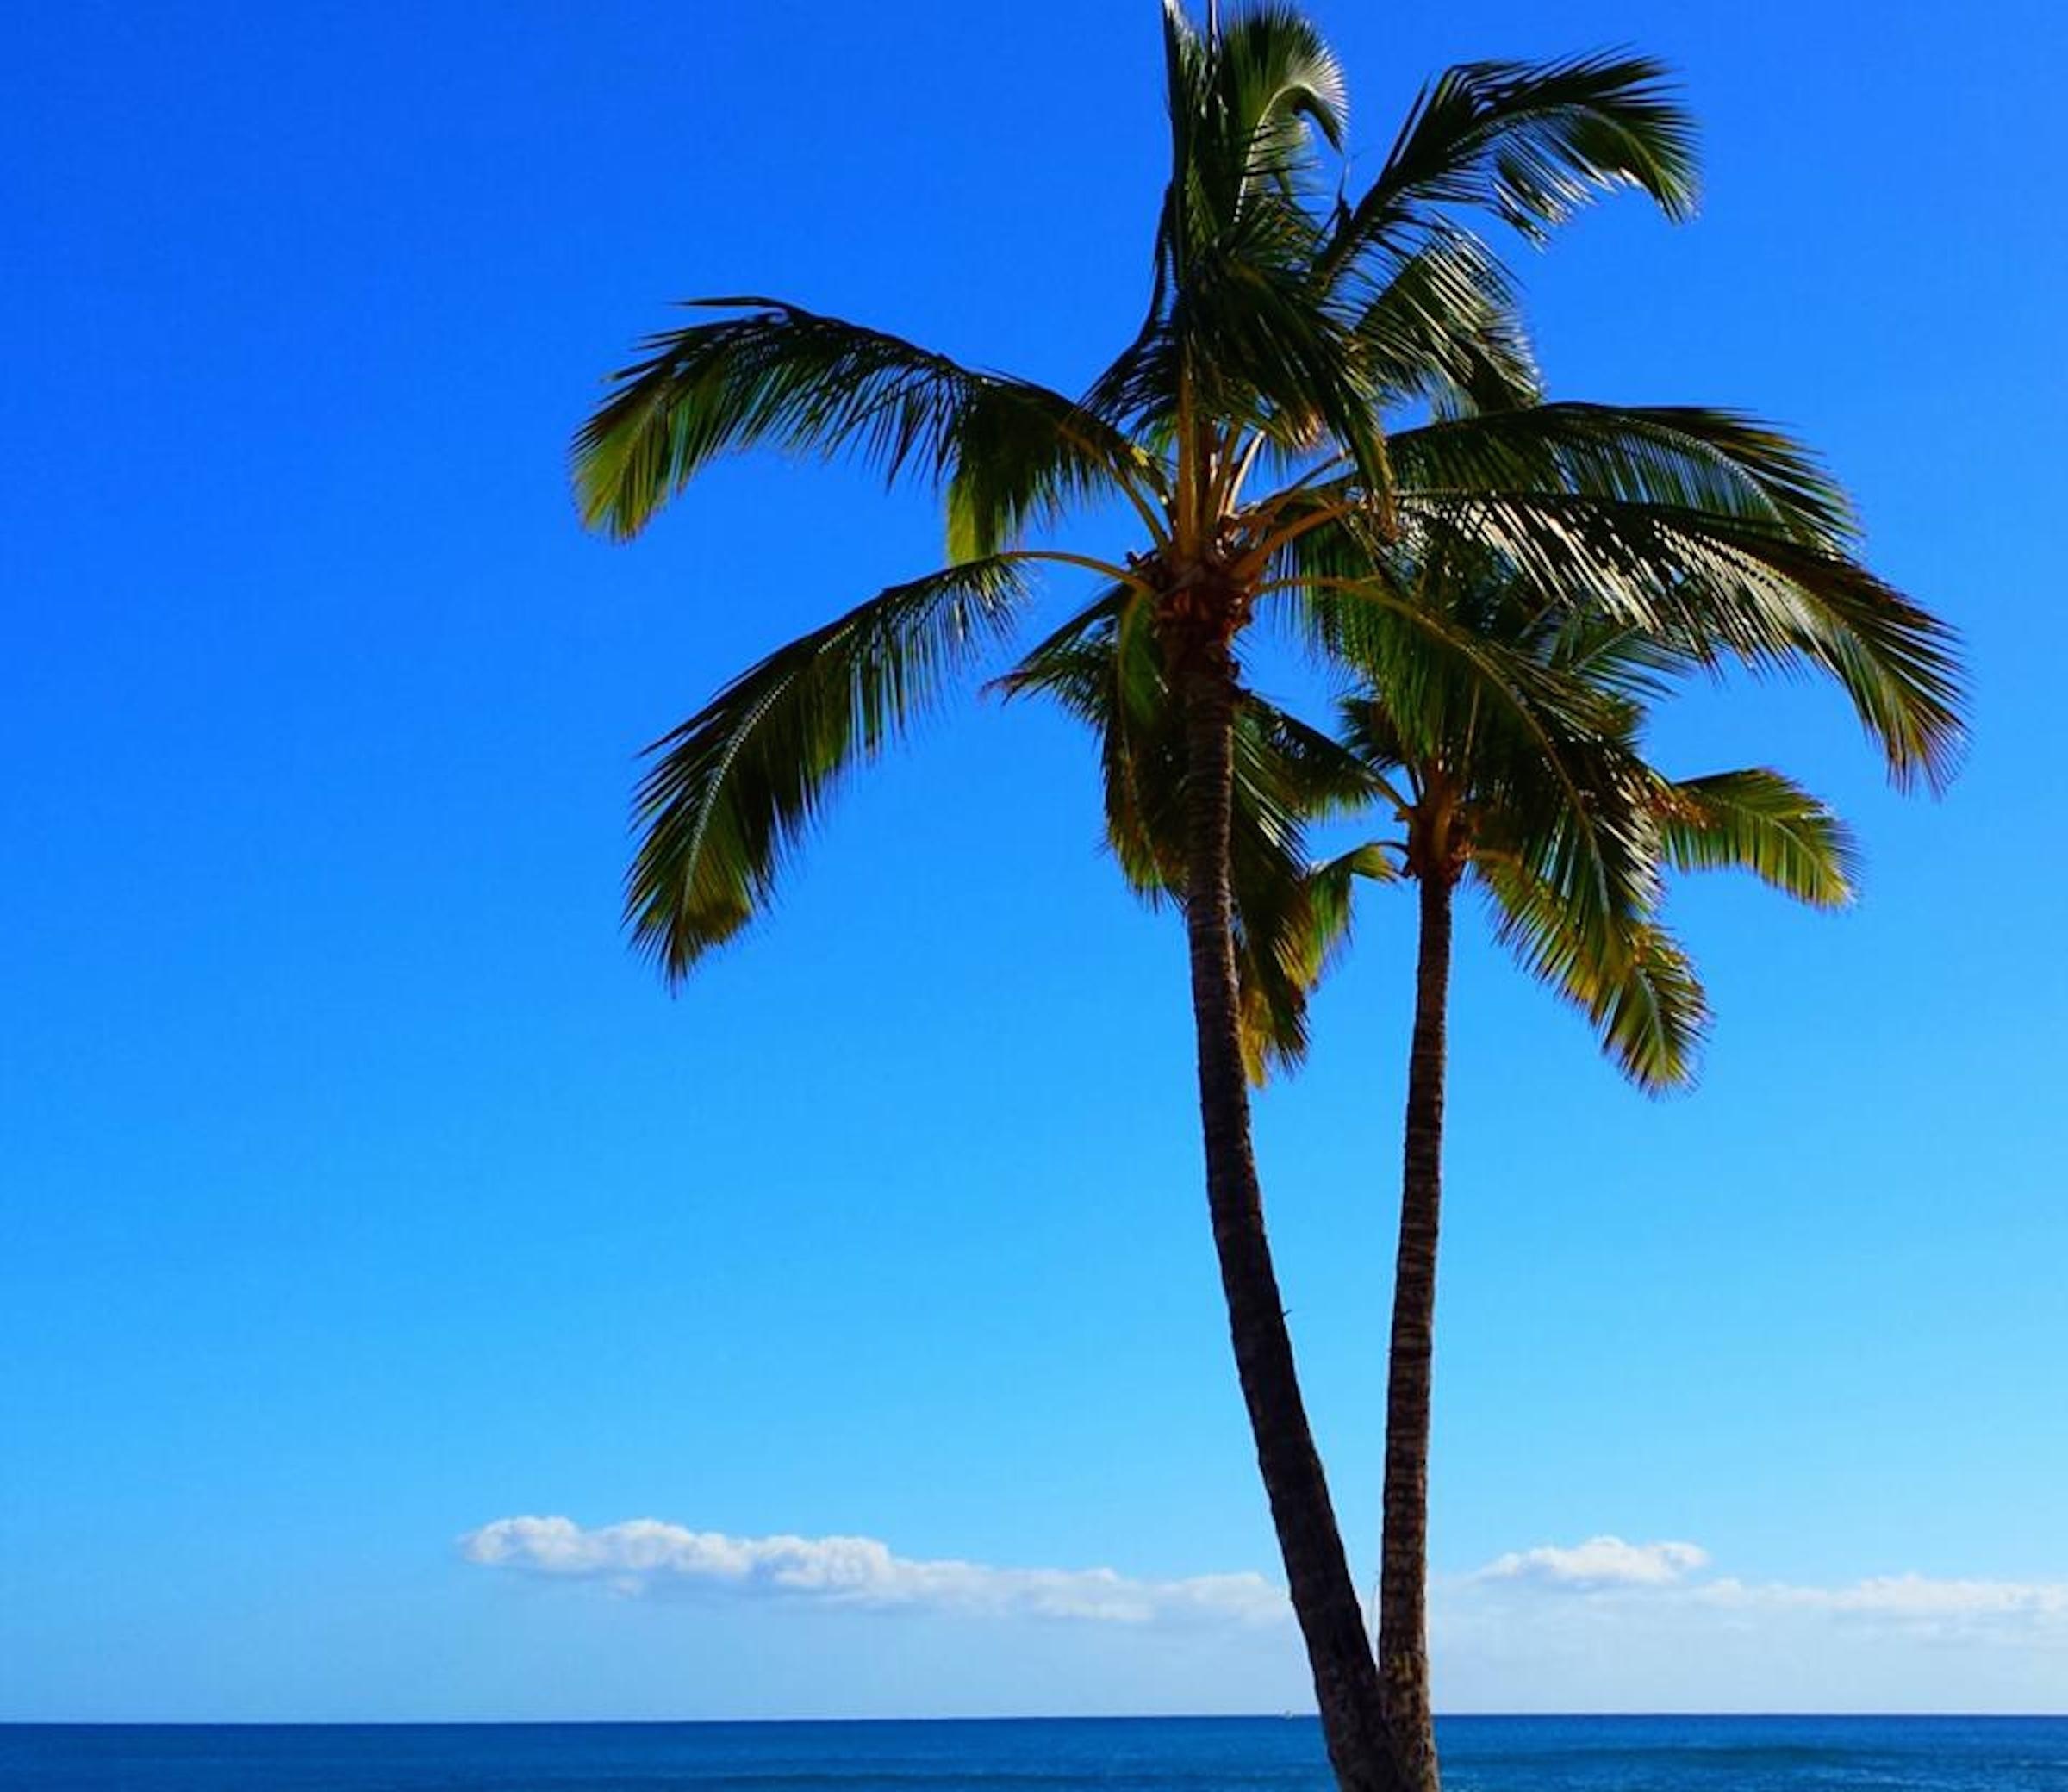
beach, sea, tree, nature, outdoor, ocean, plant, sky, flower, wind, vacation, paradise, palm, island, blue, hawaii, trees, tropic, caribbean, exotic, tropics, flowering plant, woody plant, land plant, arecales, palm family, borassus flabellifer